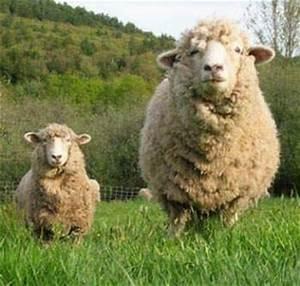
sheep